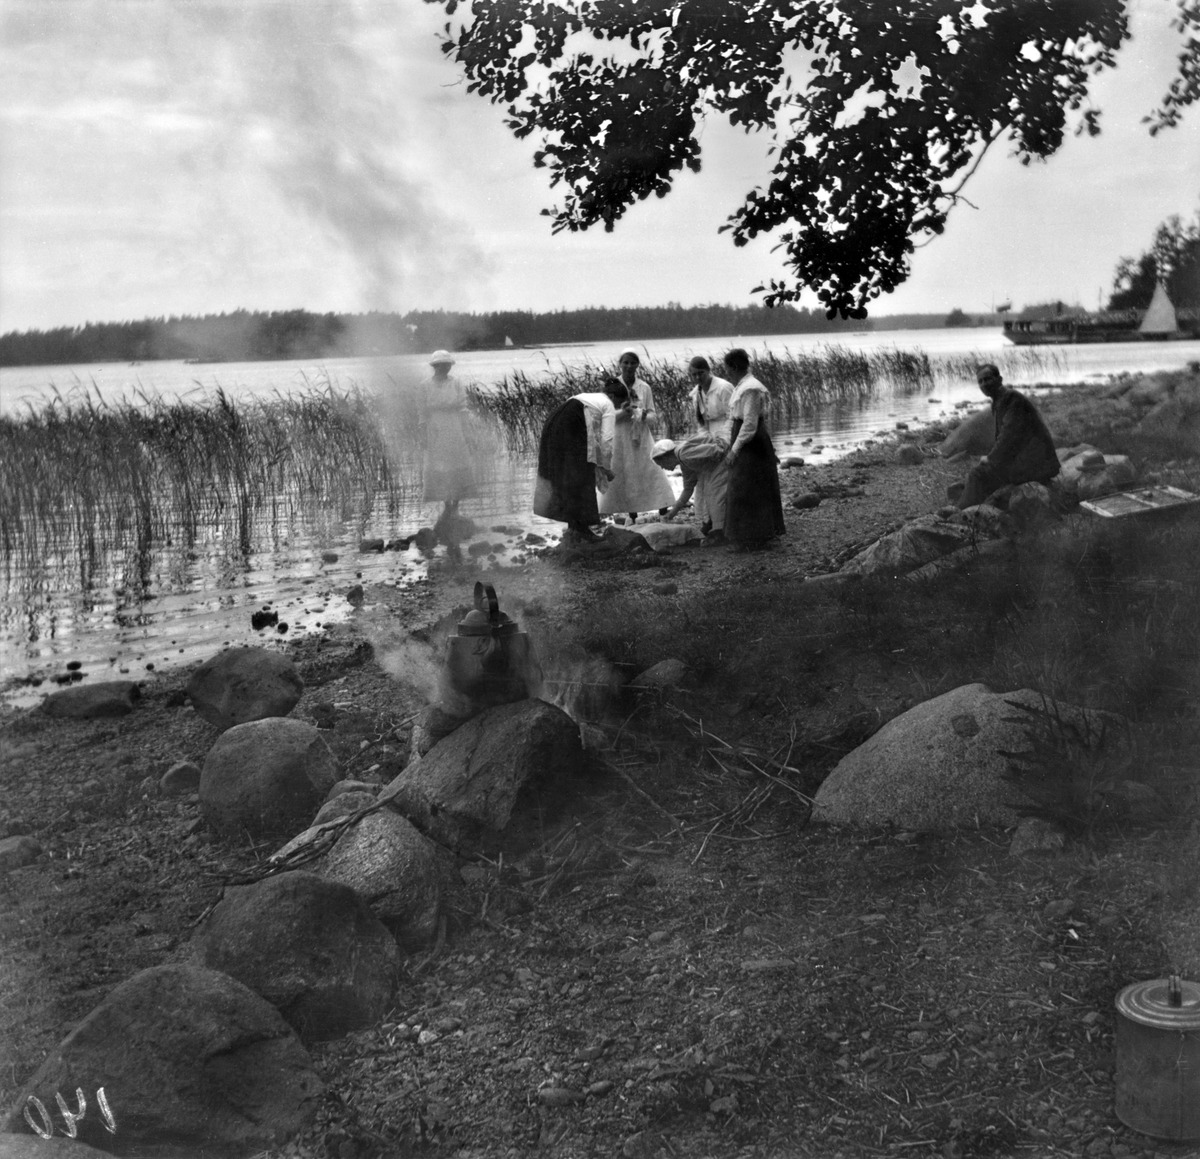
Vapaa-ajanviettoa Seurasaaressa
sisällön kuvaus: Vapaa-ajanviettoa Seurasaaressa. Kahvinkeittoa nuotiolla rannalla. mustavalkoinen
Kuvaaja: Timiriasew, Ivan, valokuvaaja
Ajankohta: kuvausaika 1915
Paikka: Suomi, Uusimaa, Helsinki, Meilahti Helsinki, Seurasaari
Aiheet: retkeily ulkoilu, retkeilyalueet virkistysalueet ulkoilualueet, saaret, luonto, henkilöt, kahvikupit, kahvinkeittimet, laiturit